Patterson–Stratton House

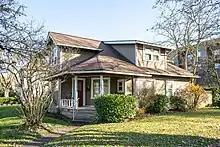
Patterson-Stratton House-1.jpg

The Stratton House is a 1.5-story Vernacular Craftsman bungalow built in 1911 in Eugene, Oregon. Vernacular architecture is a designation that indicates the local or folk use of style and materials. The house was designed and constructed by Louis H. E. Stratton for Sarah Patterson, a rental property owner. Patterson rented the house to Stratton until 1920, when records show that he became the owner.